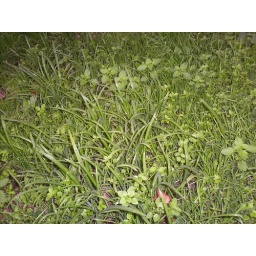
Falling down in the green grass